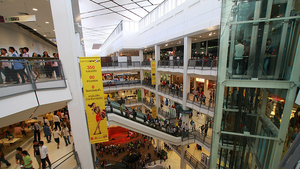
Khon Kaen est une ville du Nord-Est de la Thaïlande située quelques kilomètres au nord de la Chi, un sous-affluent du Mékong.